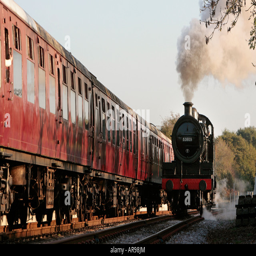
a steam locomotive travels past a set of carriages